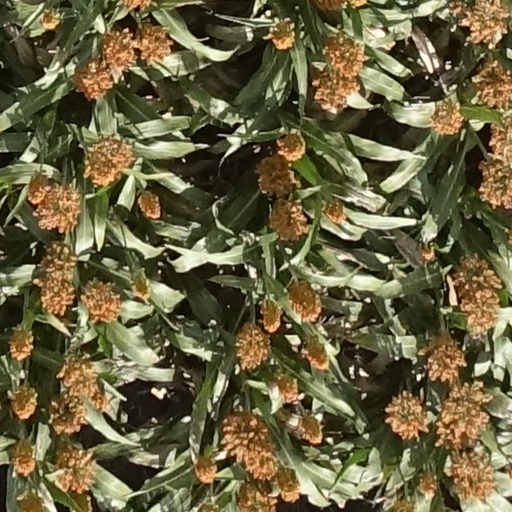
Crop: sorghum